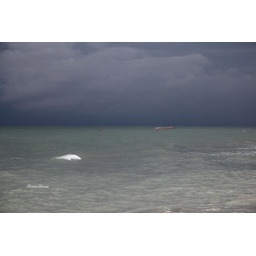
A threatening sky insists over the city beach